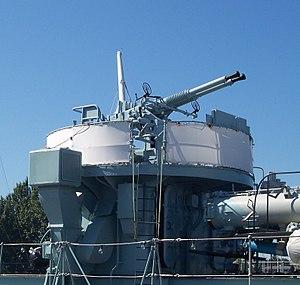
La liste des canons antiaériens de marine comprend les canons antiaériens conçus spécialement ou adaptés pour être montés à bord de navires, ainsi que les canons de marine à très grand angle de tir.